Sky position (RA, Dec in degrees): 351.055, -0.1482
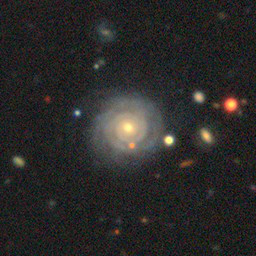
Galaxy morphology: Unbarred Tight Spiral Galaxies